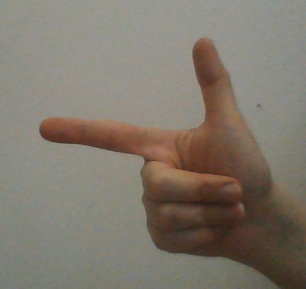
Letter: yaa